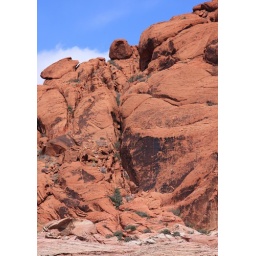
climbin in red rock